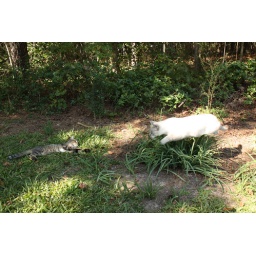
Topaz jumping over a plant to attack Chong.